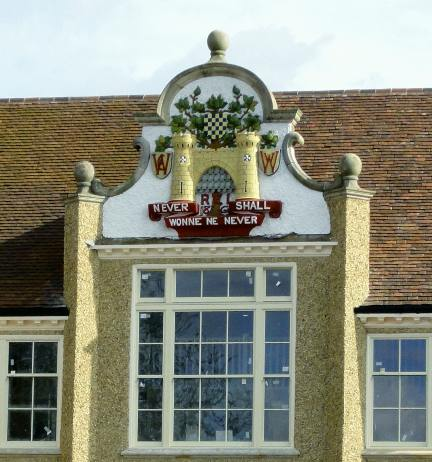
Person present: No